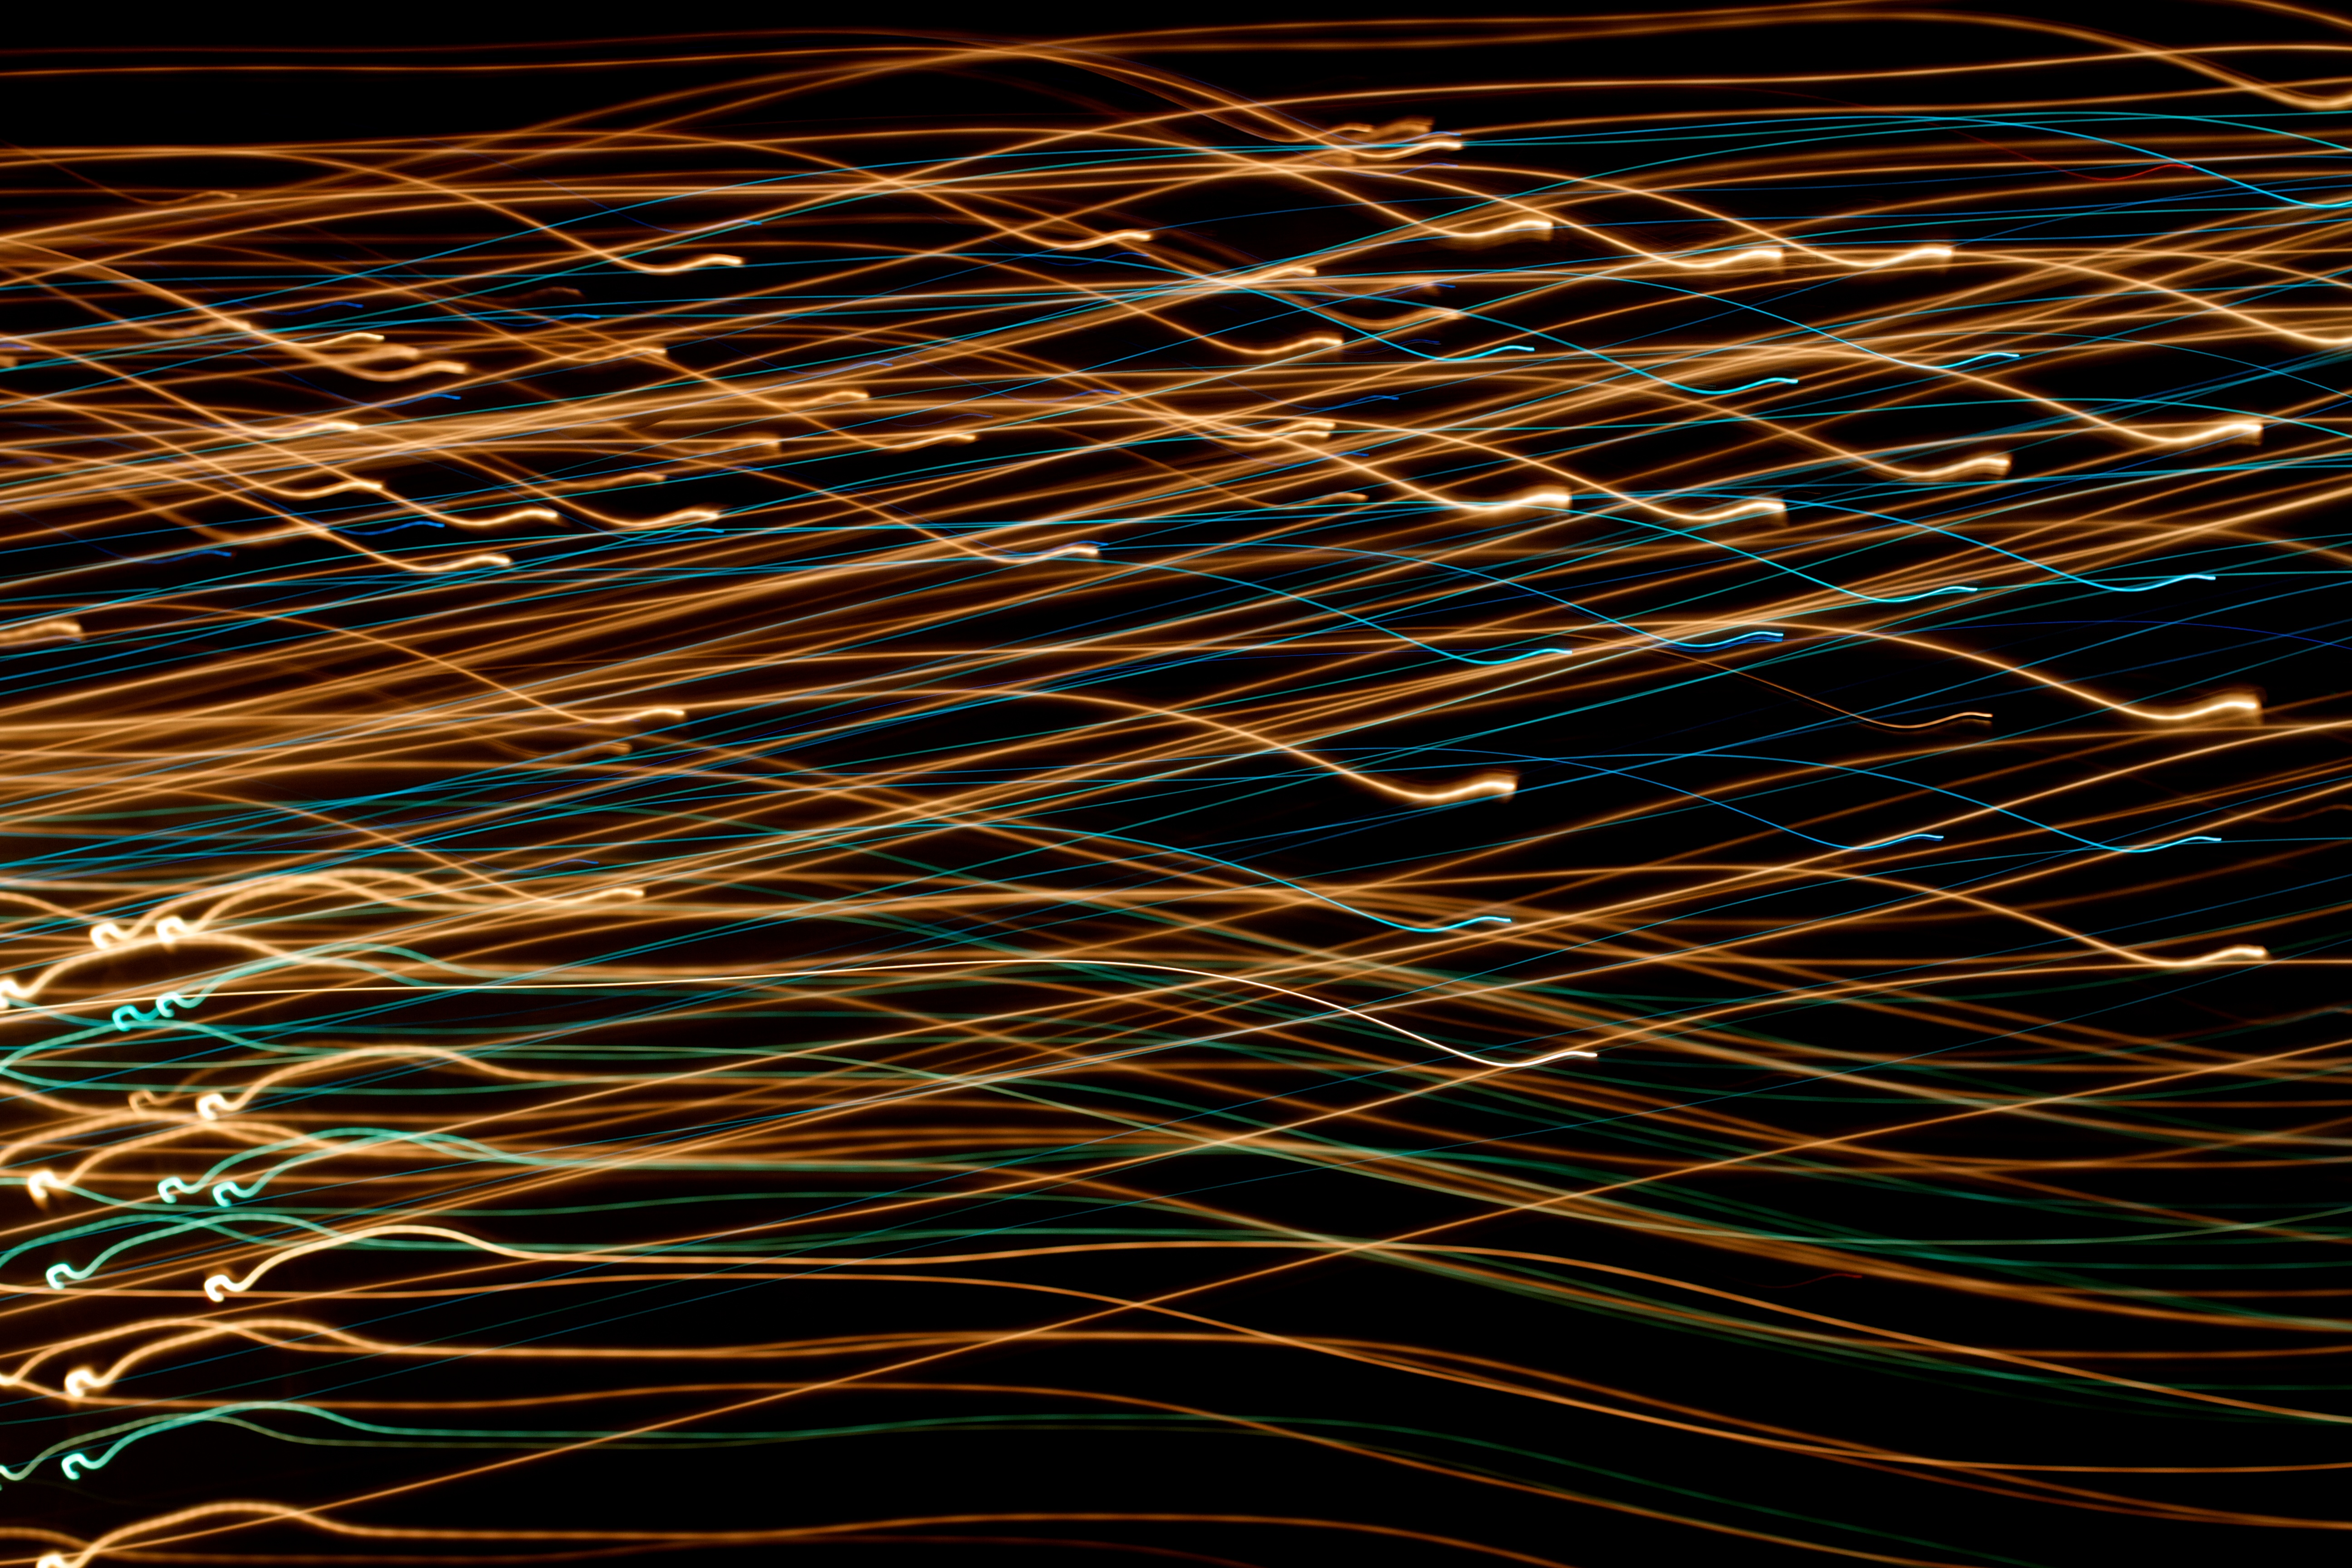
light, night, sunlight, texture, leaf, wave, line, reflection, color, darkness, circle, lightpainting, symmetry, shape, screenshot, computer wallpaper